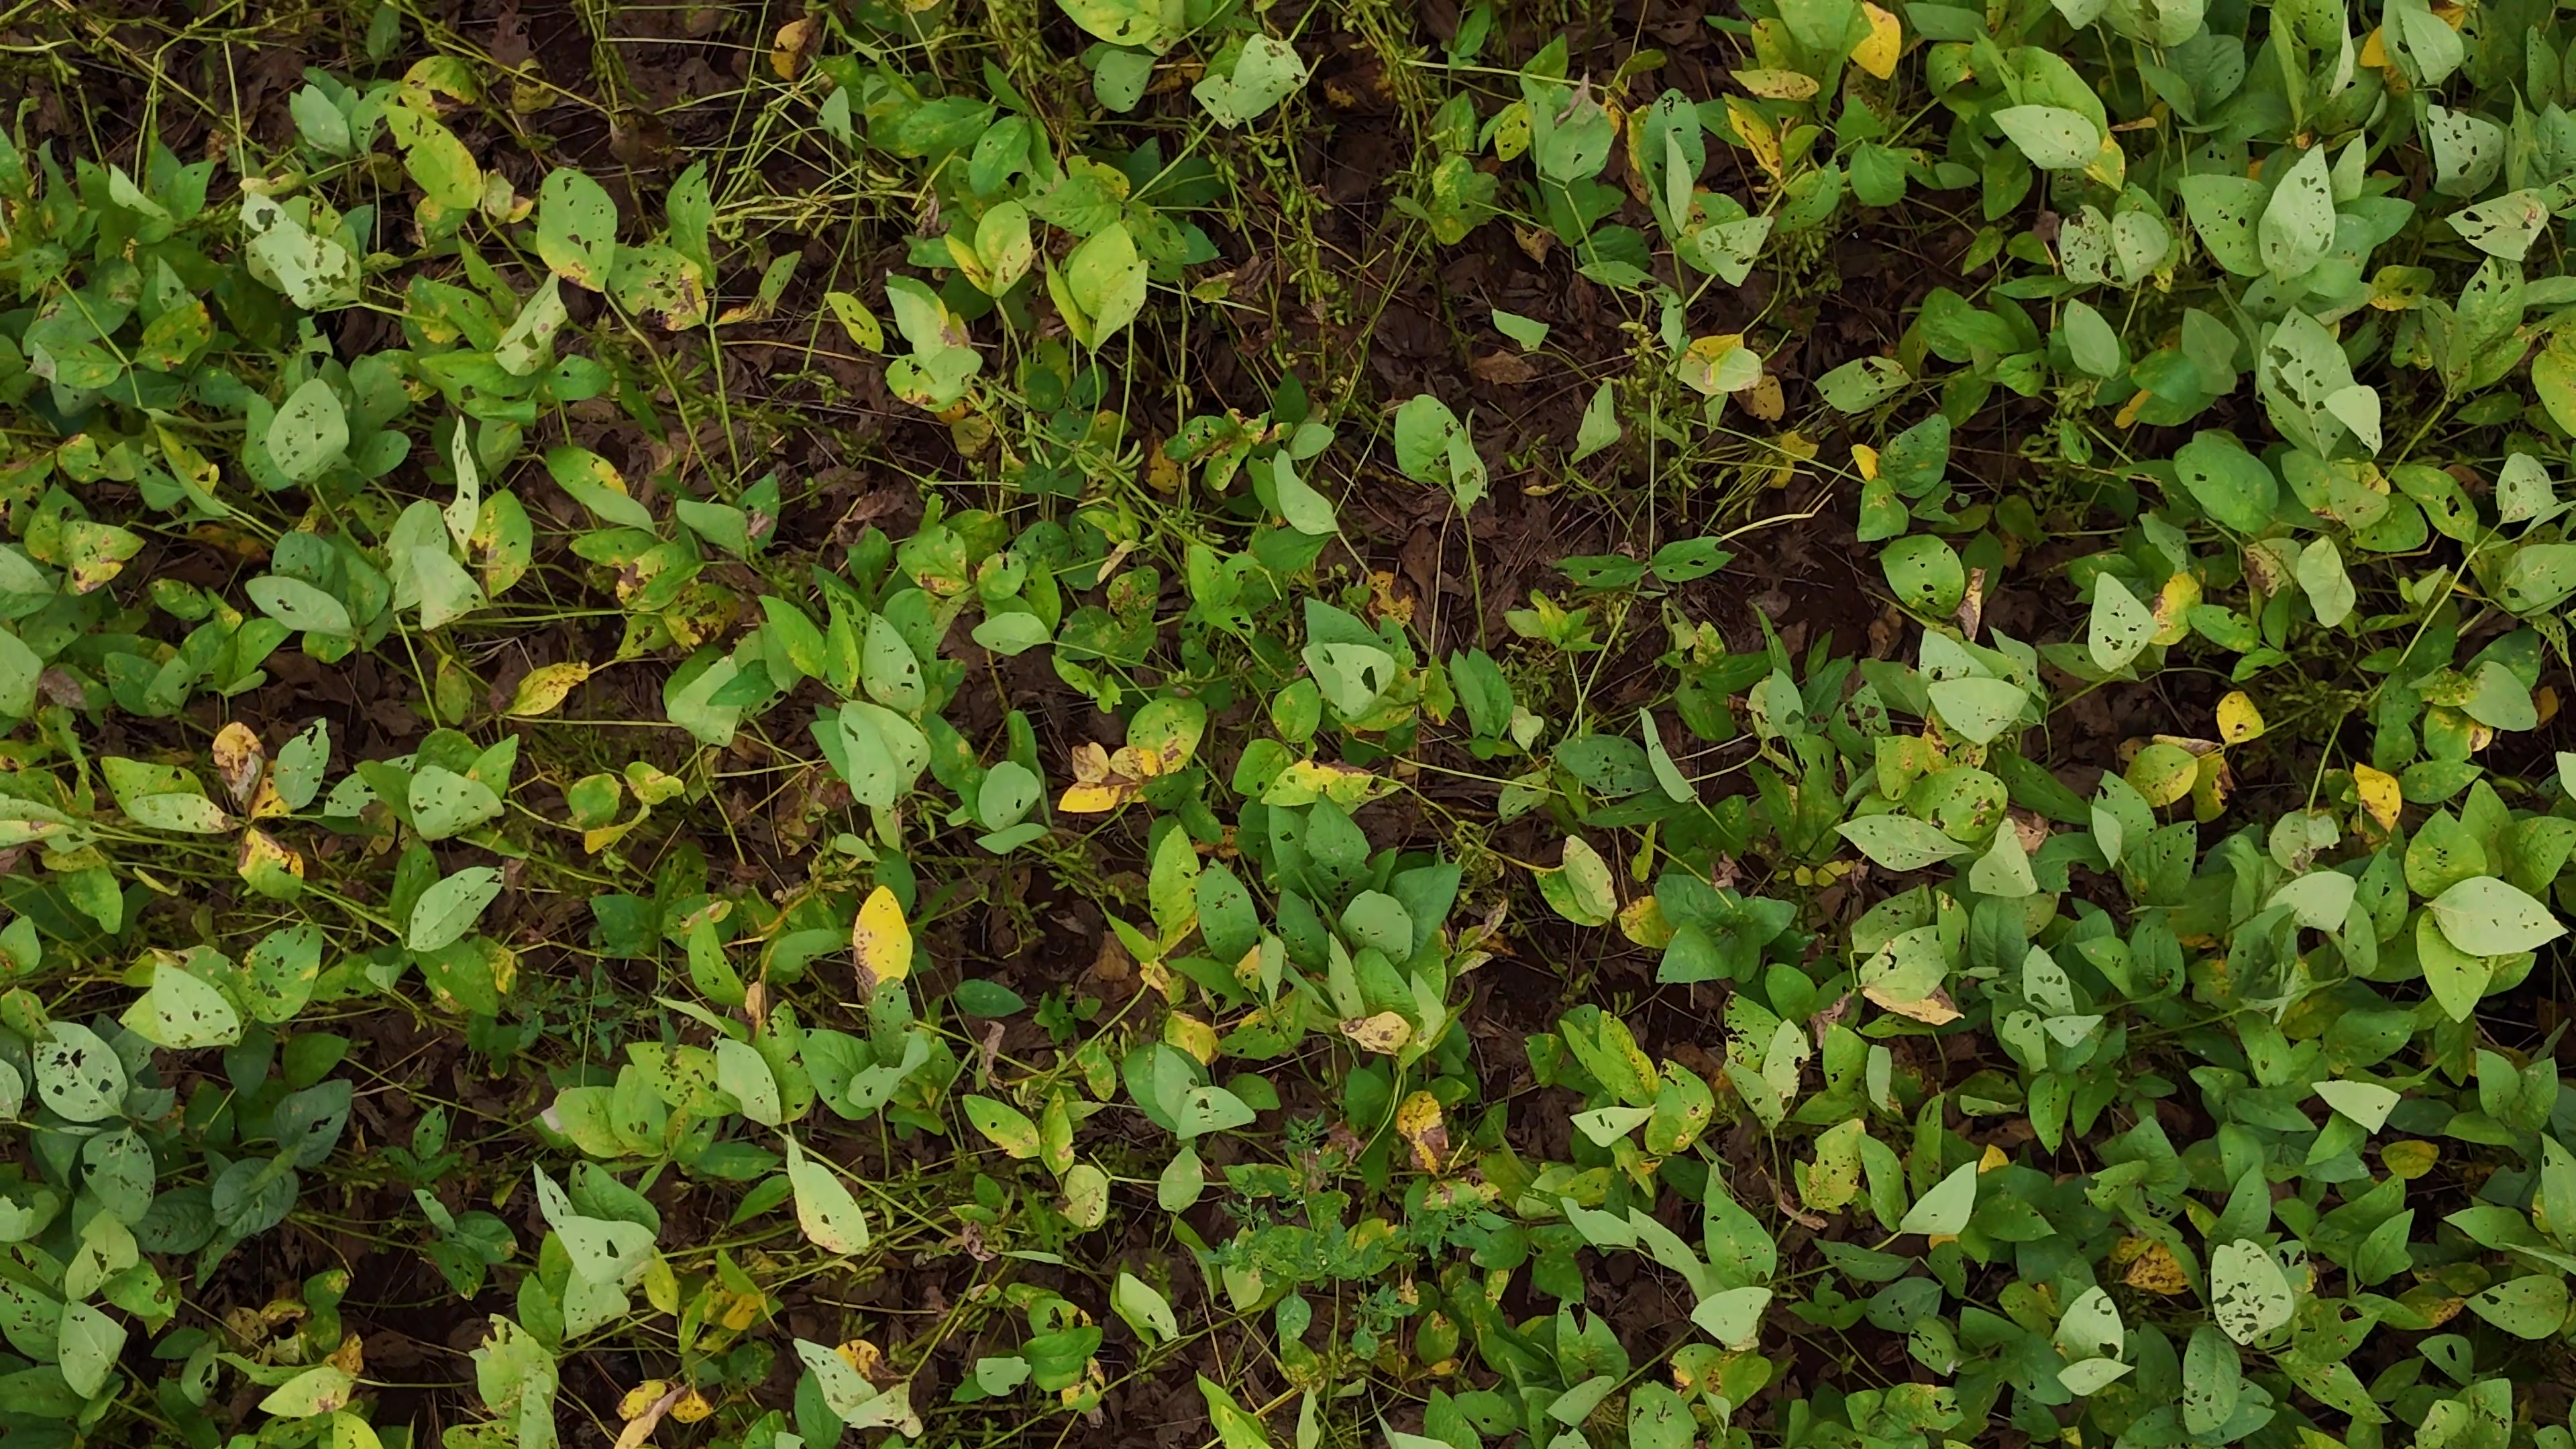
Label: Rust